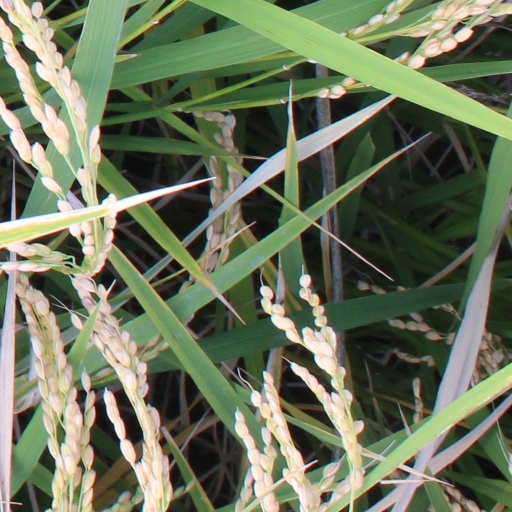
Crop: rice